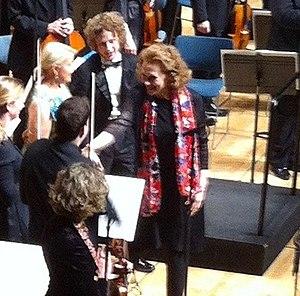
Kaija Anneli Saariaho est une compositrice finlandaise.
Le Prix Sibelius de Wihuri est un prix décerné en Finlande par la Fondation Wihuri.
Le grand prix lycéen des compositeurs, en partenariat avec Radio France, a été fondé en 2000 par le magazine La Lettre du musicien. Il est organisé depuis 2013 par l'association Musique nouvelle en liberté, qui était déjà un partenaire au tout début du projet. Ce prix permet d'établir un lien entre l'enseignement de la musique au lycée et l'éducation artistique et culturelle.